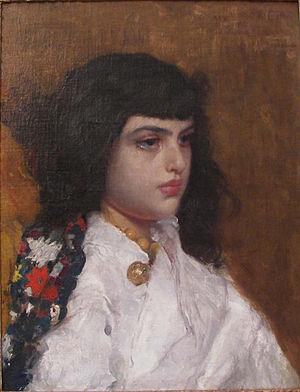
Paolo Vetri, né le 2 février 1855 à Castrugiuvanni, aujourd'hui Enna, et mort le 2 mai 1937 à Naples, est un peintre italien des XIXᵉ et XXᵉ siècles et professeur de peinture.